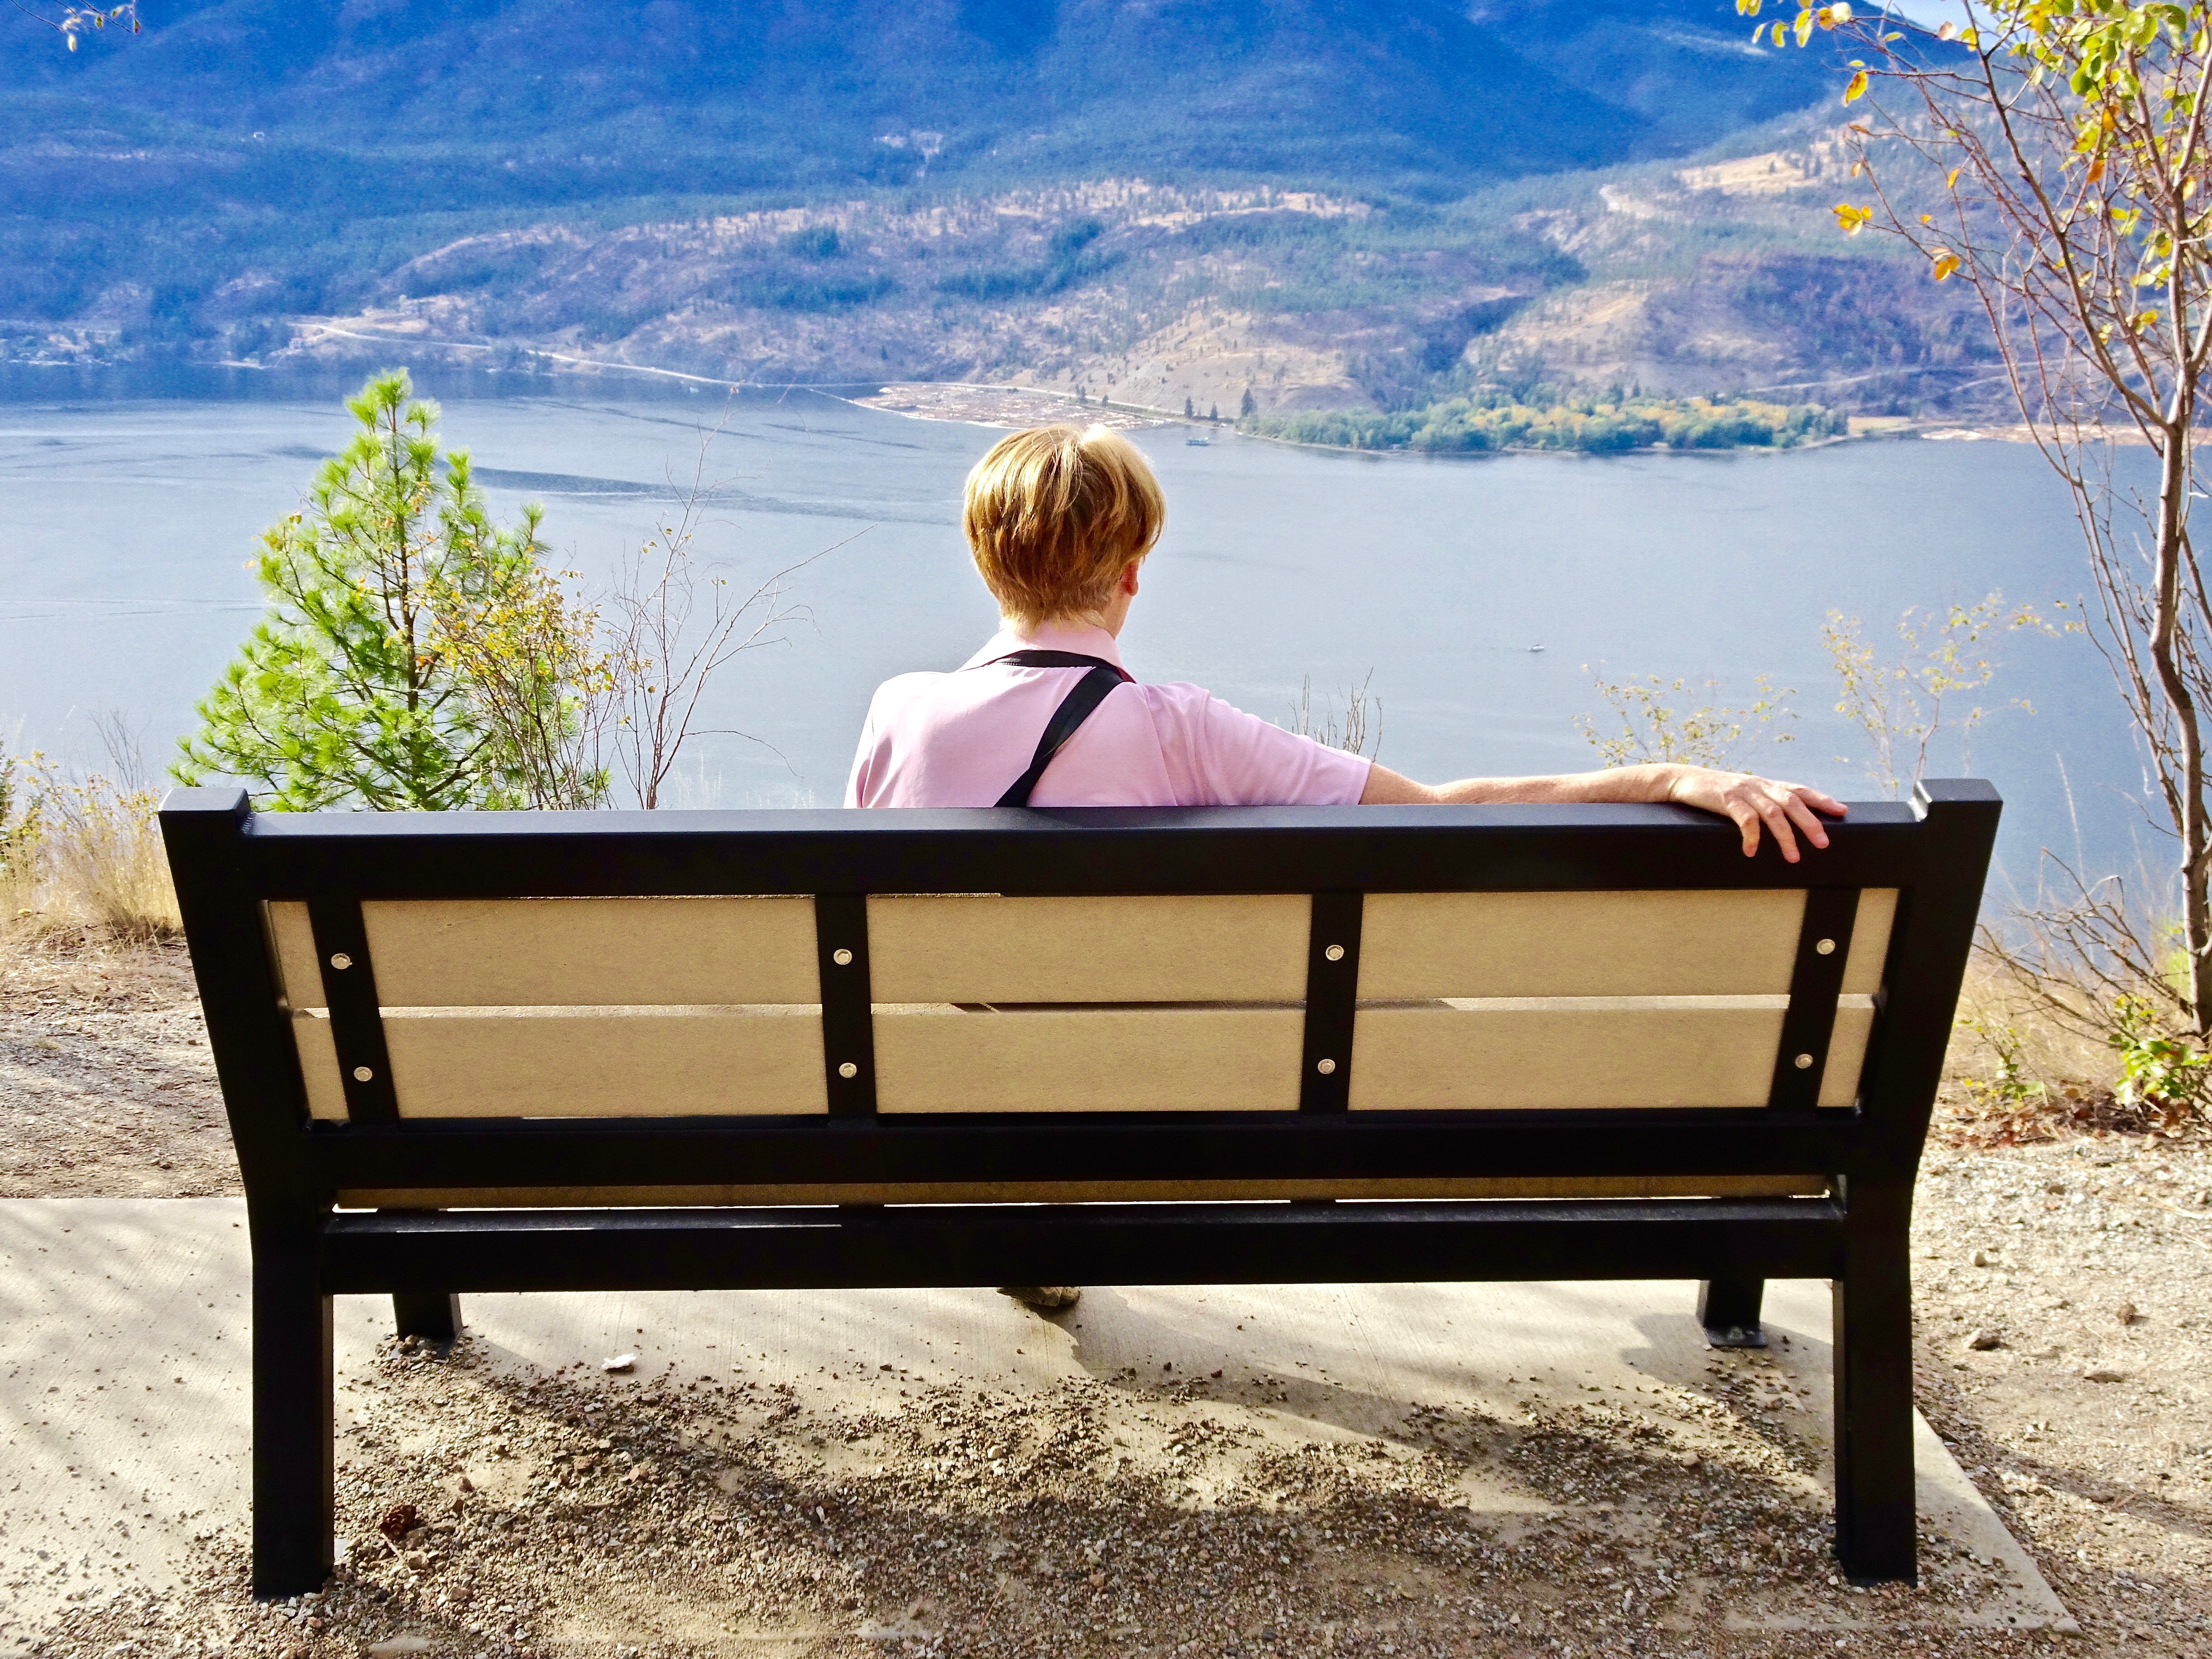
table, person, bench, view, tranquility, sitting, peace, furniture, product, bed, studio couch